Va'etchanan

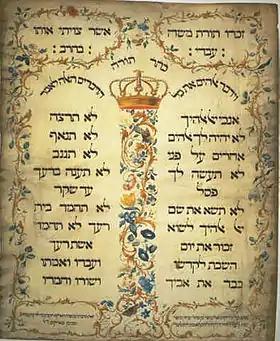
1768 Decalogue parchment by Jekuthiel Sofer

In the fifth reading, God spoke these words to the whole congregation at the mountain, with a mighty voice out of the fire and the dense clouds, and God inscribed them on two stone tablets, which God gave to Moses. When the Israelites heard the voice out of the darkness and saw the mountain ablaze with fire, the tribal heads and elders asked Moses to hear all that God had to say and then tell the people, and they would willingly obey. The fifth reading and the fifth open portion end with Deuteronomy 6:3.